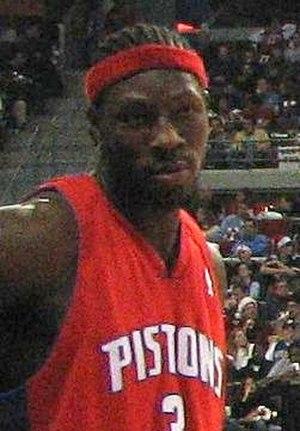
Ben Camey Wallace, né le 10 septembre 1974 à White Hall, est un joueur de basket-ball américain. Pivot de 2,06 mètres de taille, il est l'un des meilleurs défenseurs de l'histoire de la NBA.